Alexander Petrov (figure skater)

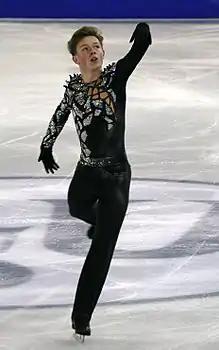
Petrov at the 2014–15 Grand Prix of Figure Skating Final.

"Small medals for short program and free skating awarded only at ISU Championships."